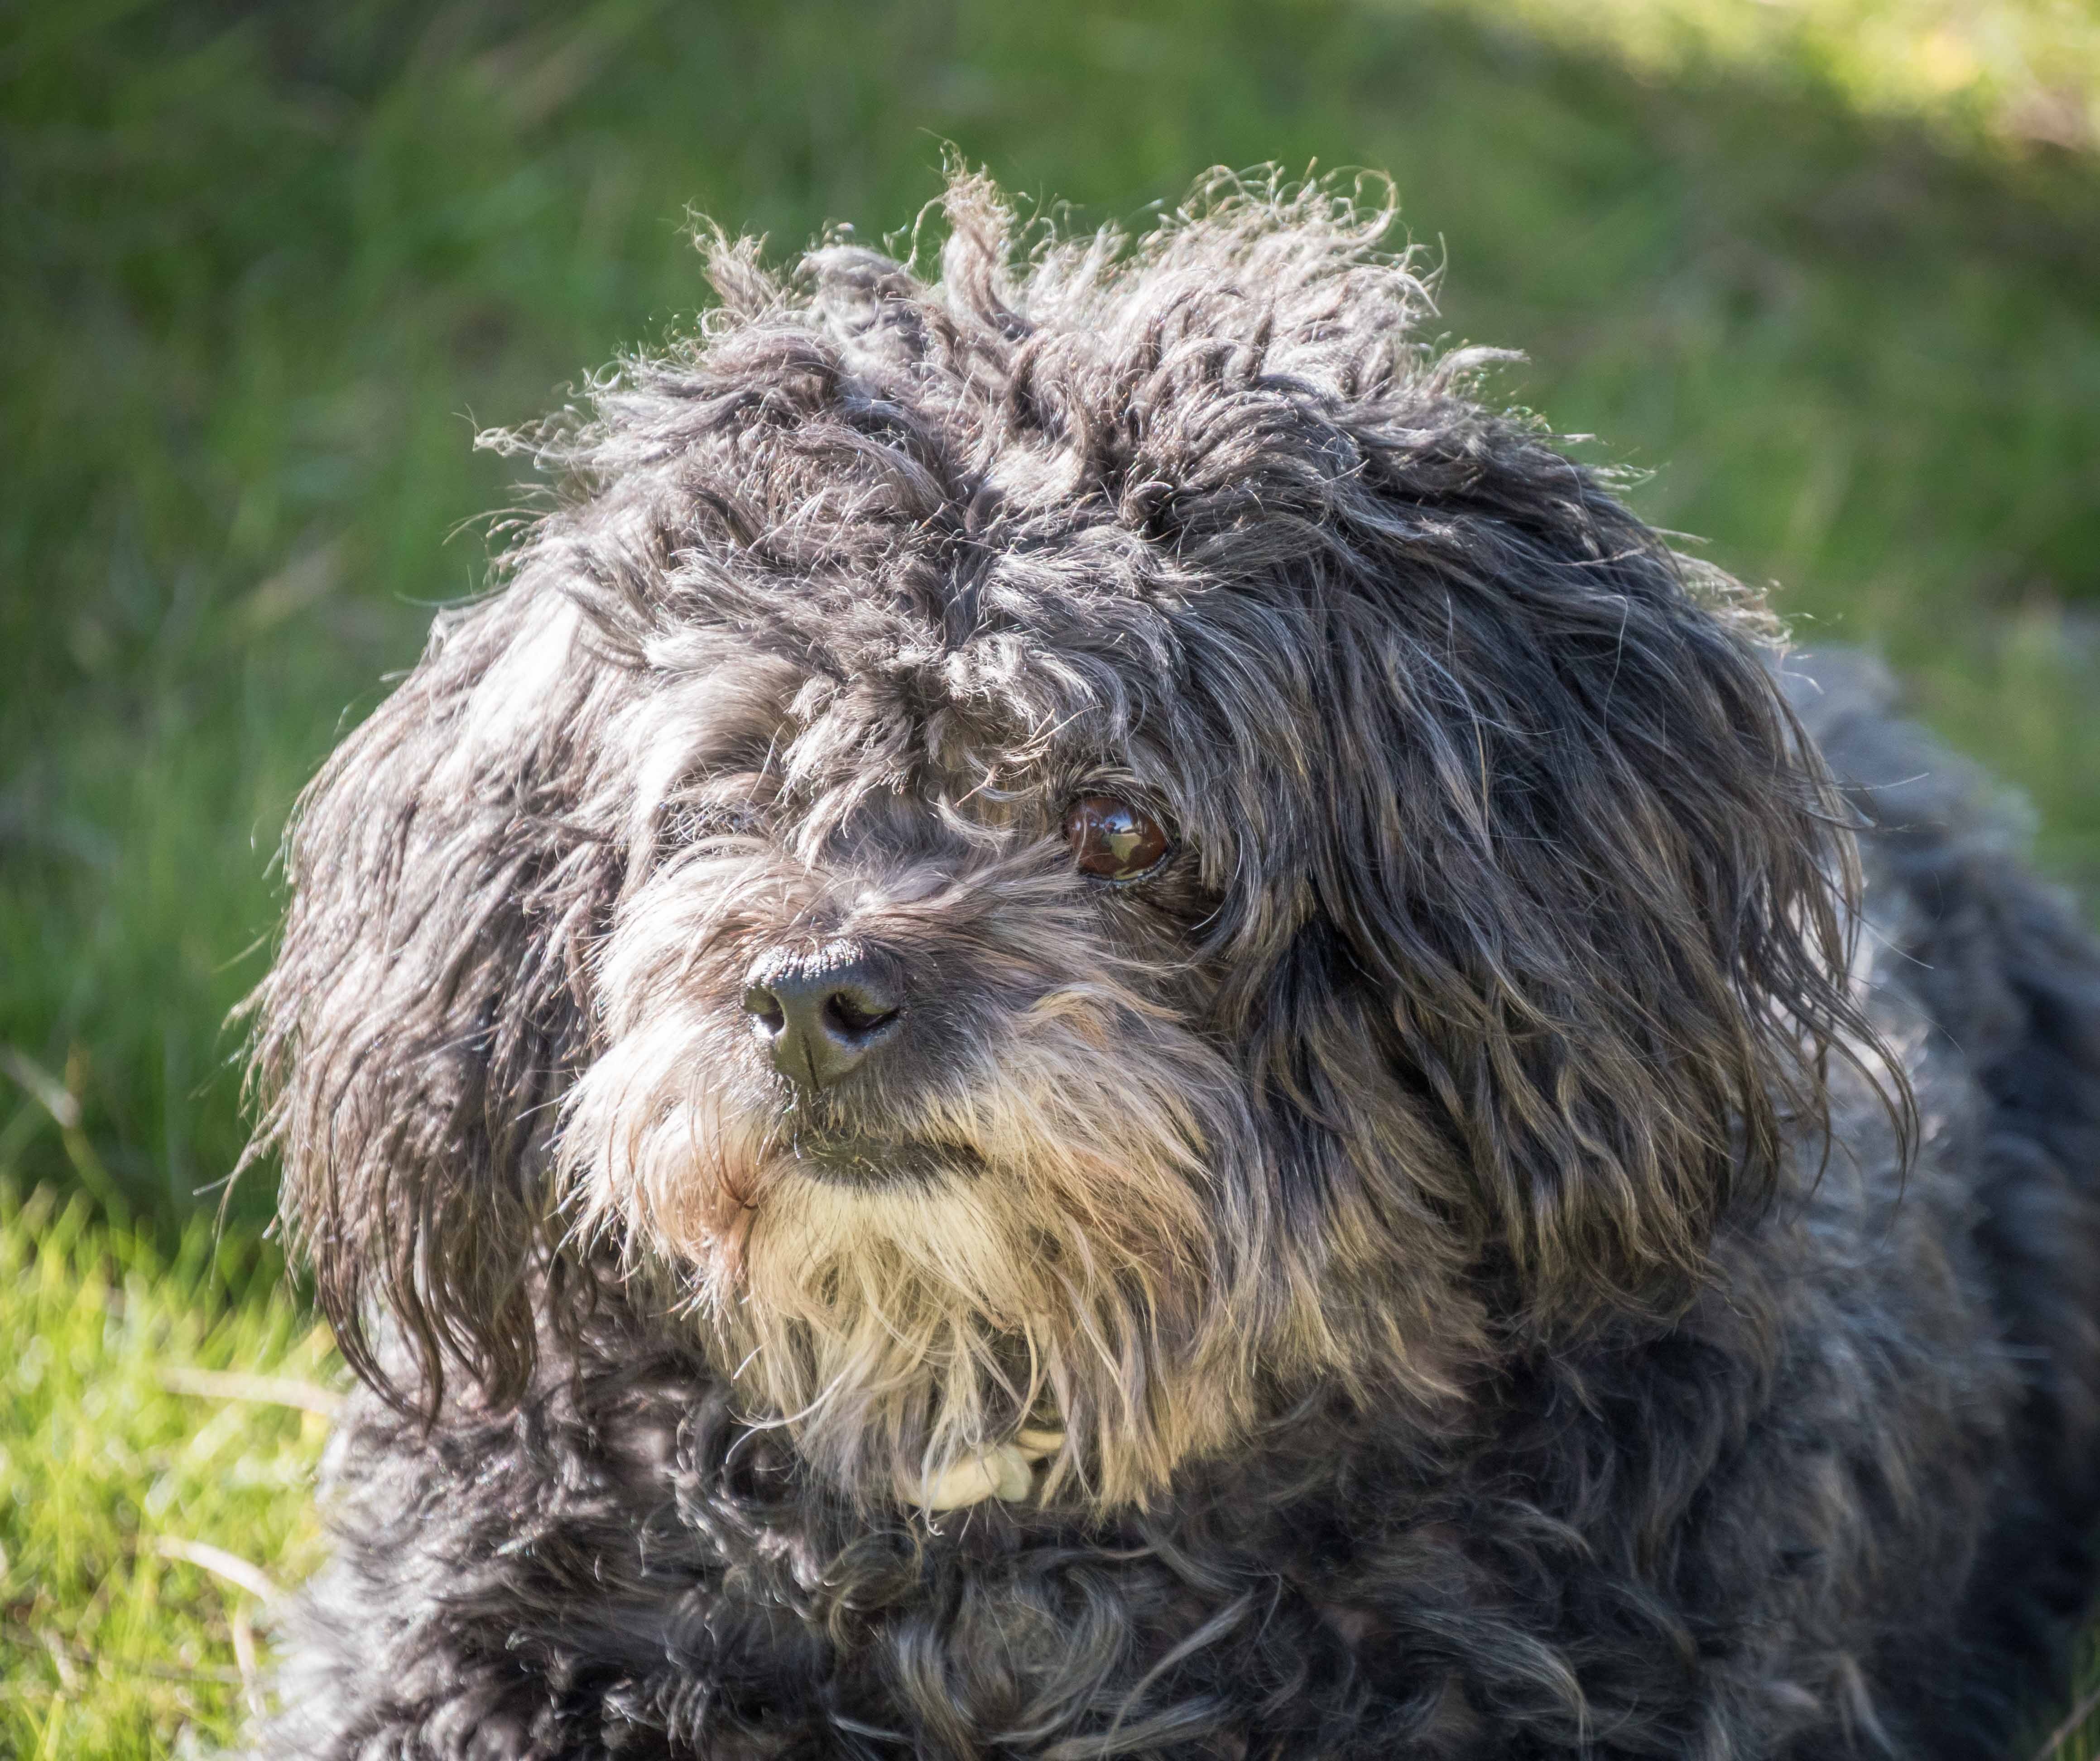
puppy, dog, animal, cute, canine, pet, portrait, peace, think, mammal, thoughtful, friend, poodle, stillness, black dog, pets, happy, animals, hairy, look, vertebrate, dog breed, barbet, bitch, cavapoo, profile dog, dog portrait, miniature poodle, cockapoo, dog resting, tibetan terrier, observe, affenpinscher, havanese, dog like mammal, carnivoran, schnoodle, dandie dinmont terrier, glen of imaal terrier, dog crossbreeds, catalan sheepdog, polish lowland sheepdog, bolonka, poodle crossbreed, lagotto romagnolo, pumi, portuguese water dog, bergamasco shepherd, c o da serra de aires, spanish water dog, schapendoes, lowchen, adult dog